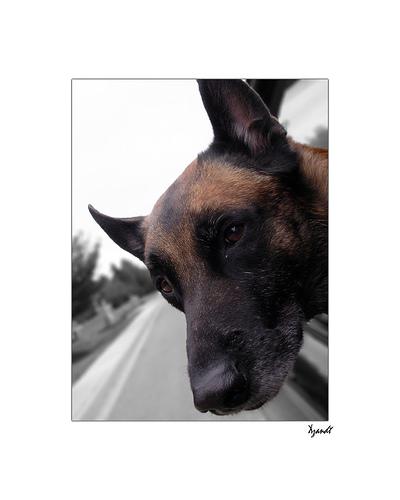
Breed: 233-n000071-malinois